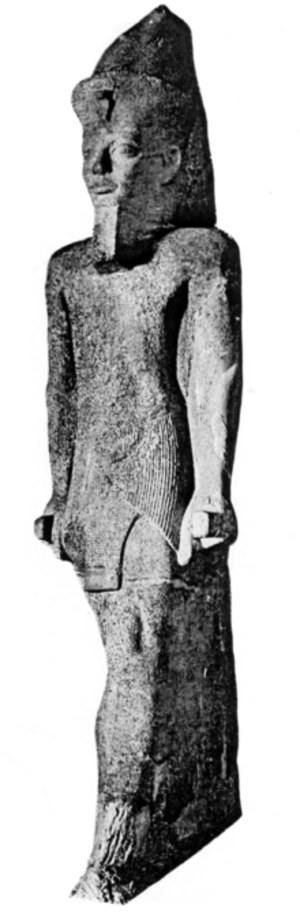
Seneferibrê Senousert IV est un roi de la Deuxième Période intermédiaire.